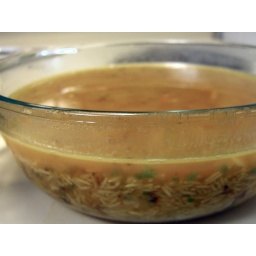
Add chicken stock to the rice and stick it in the oven